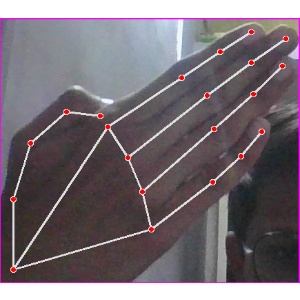
अक्षर: घ